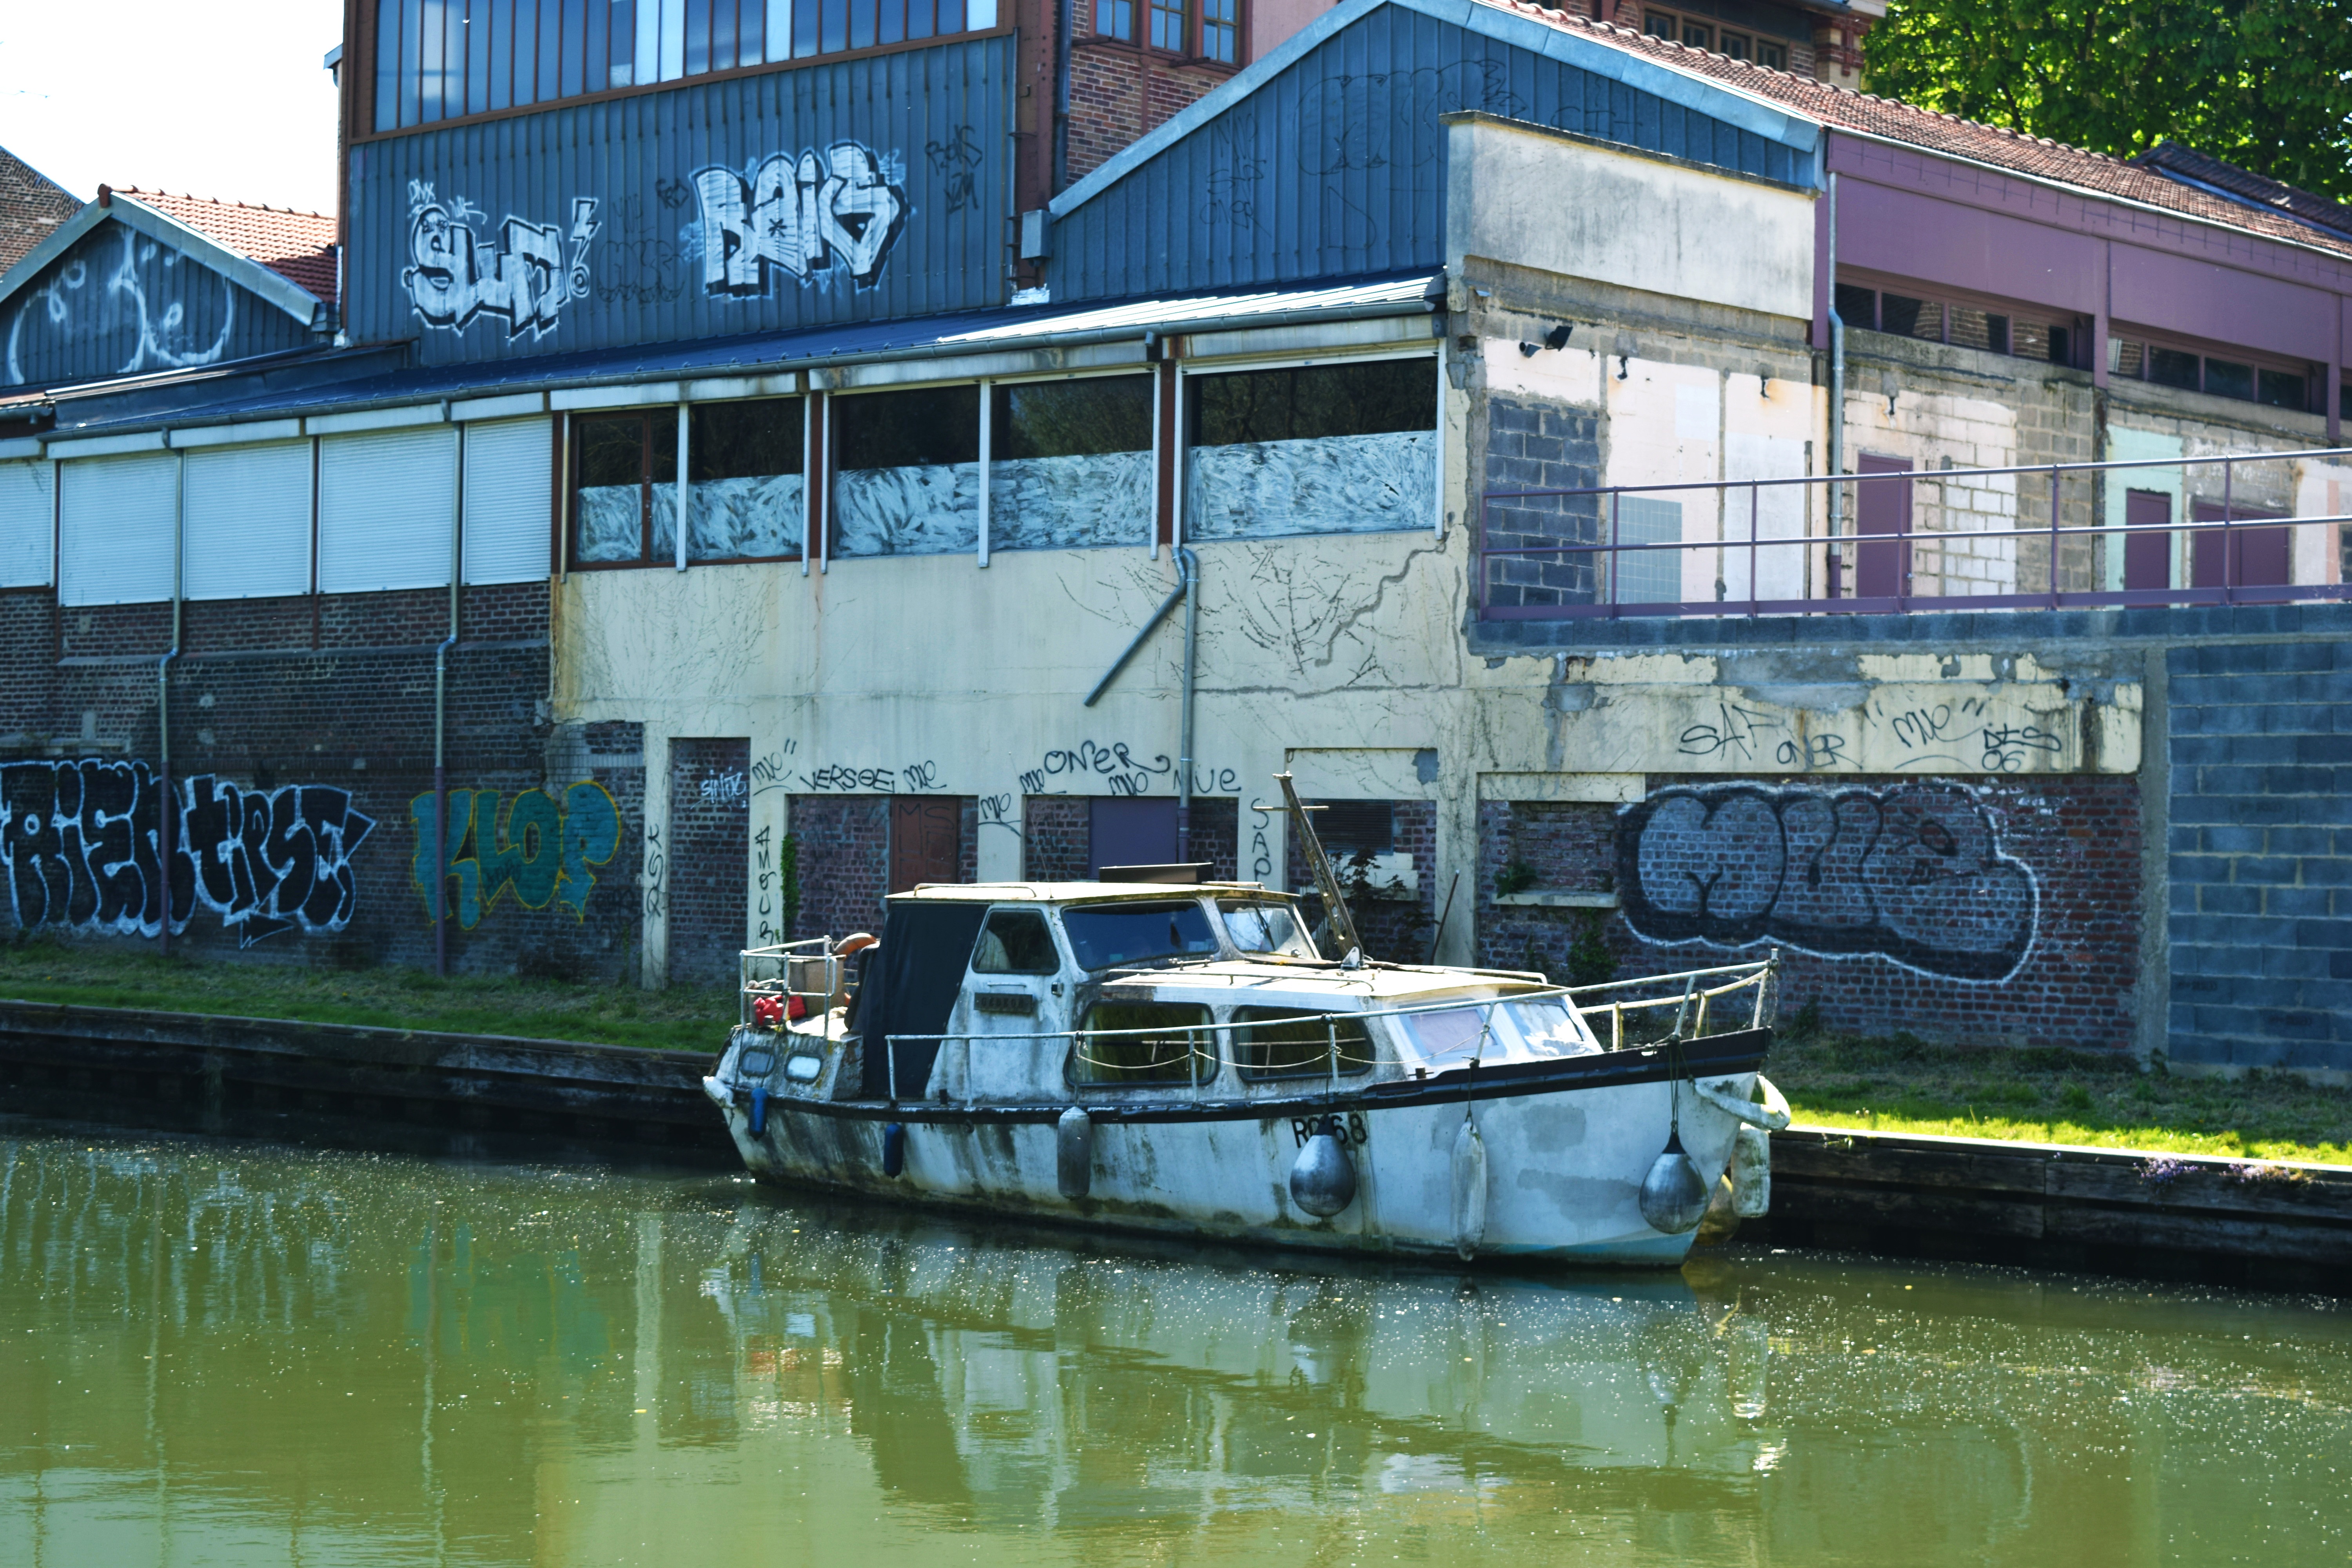
water, dock, boat, river, canal, reflection, vehicle, abandoned, waterway, maritime, watercraft, former, amiens